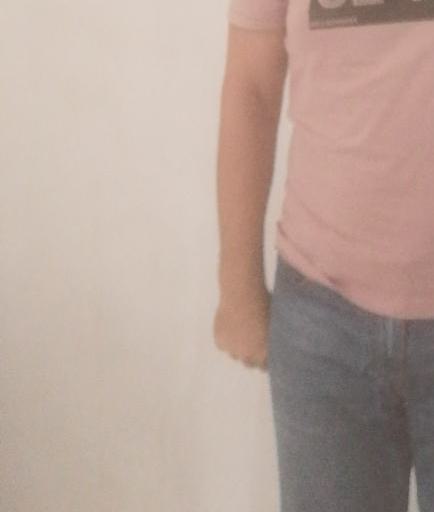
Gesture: no_gesture